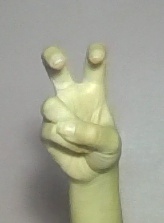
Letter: toot